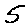
Label: 5